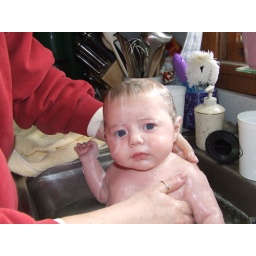
Tub time in the kitchen sink